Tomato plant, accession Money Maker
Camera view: tilt-top (135 deg); turntable rotation: 330 degrees
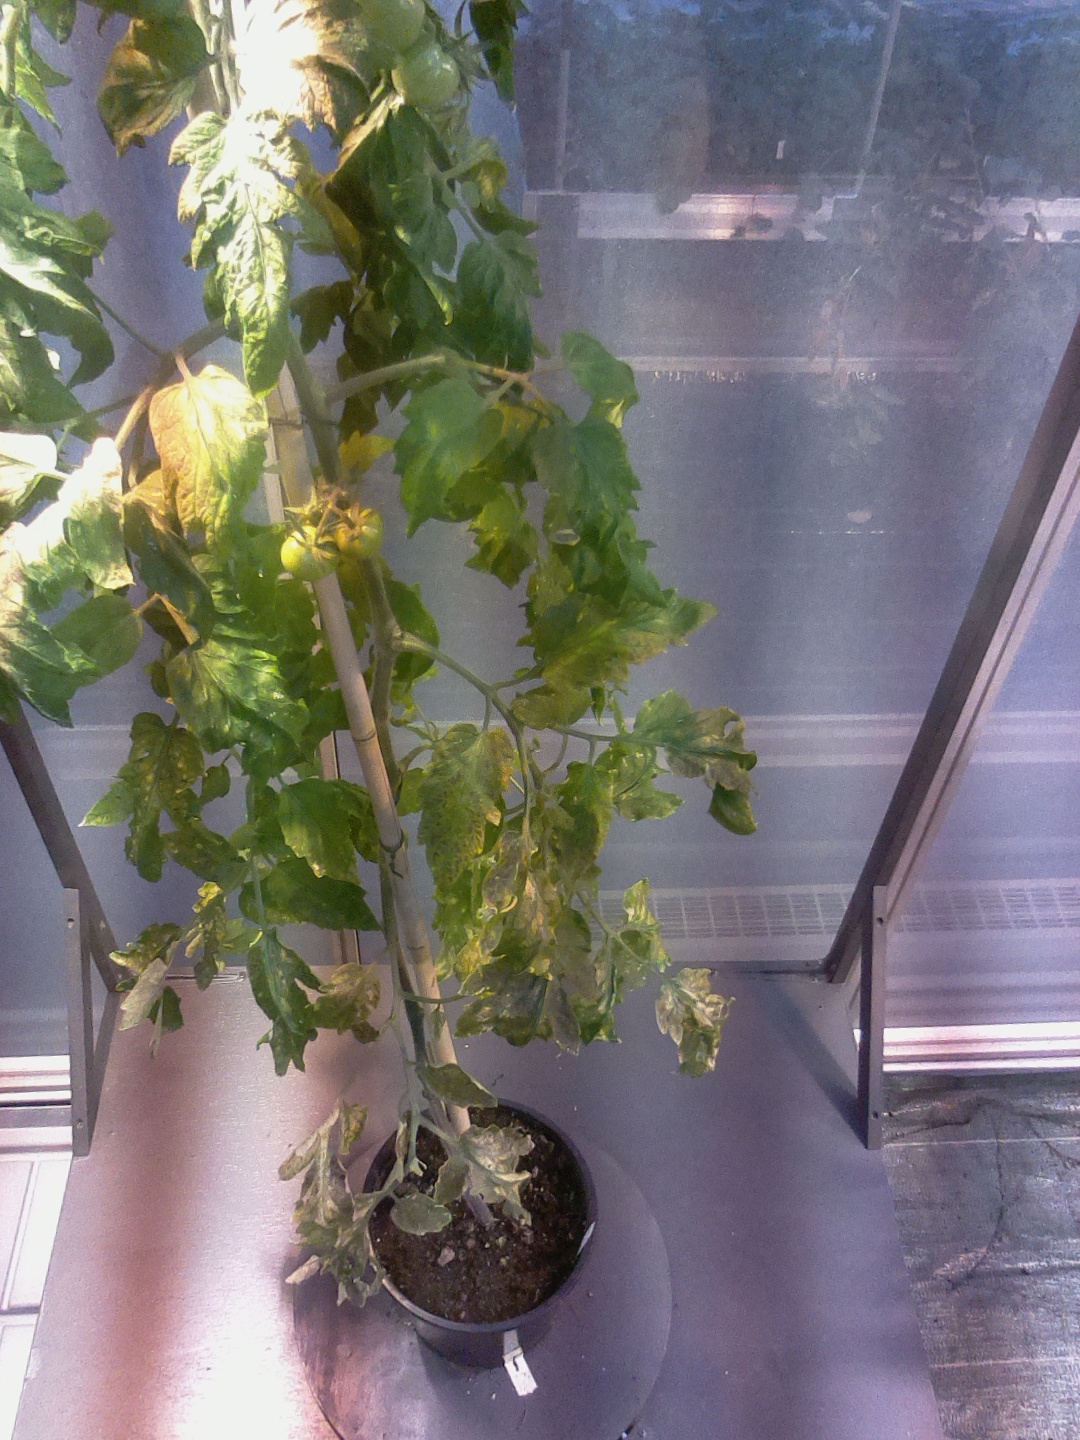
BBCH growth stage 72: 20%-30% of final fruit size